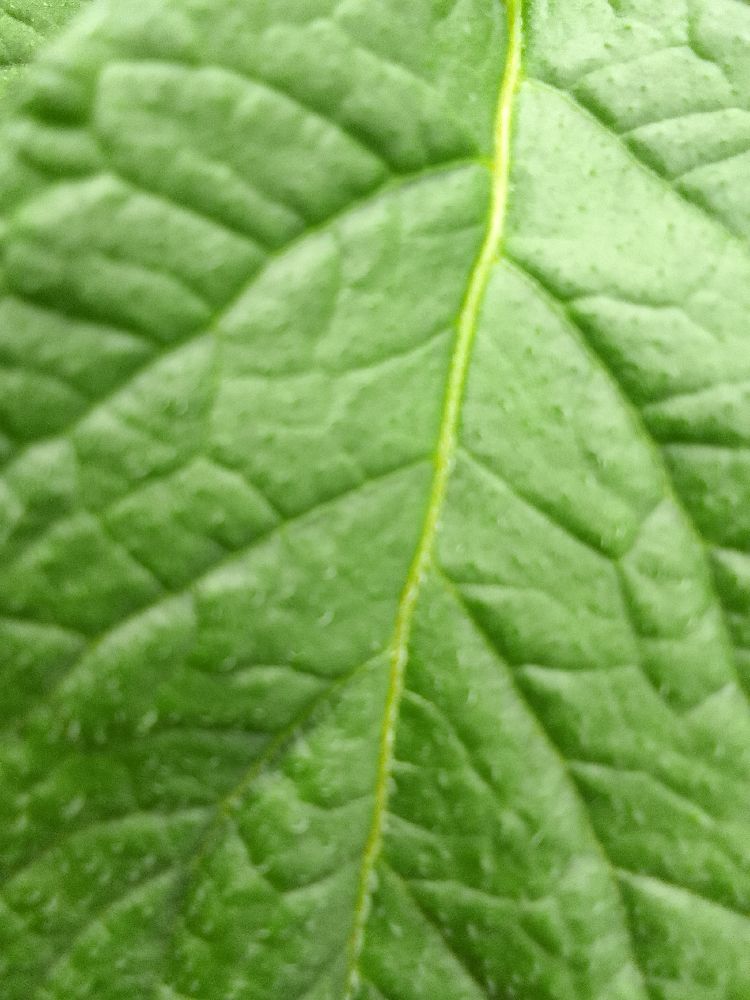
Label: Healthy